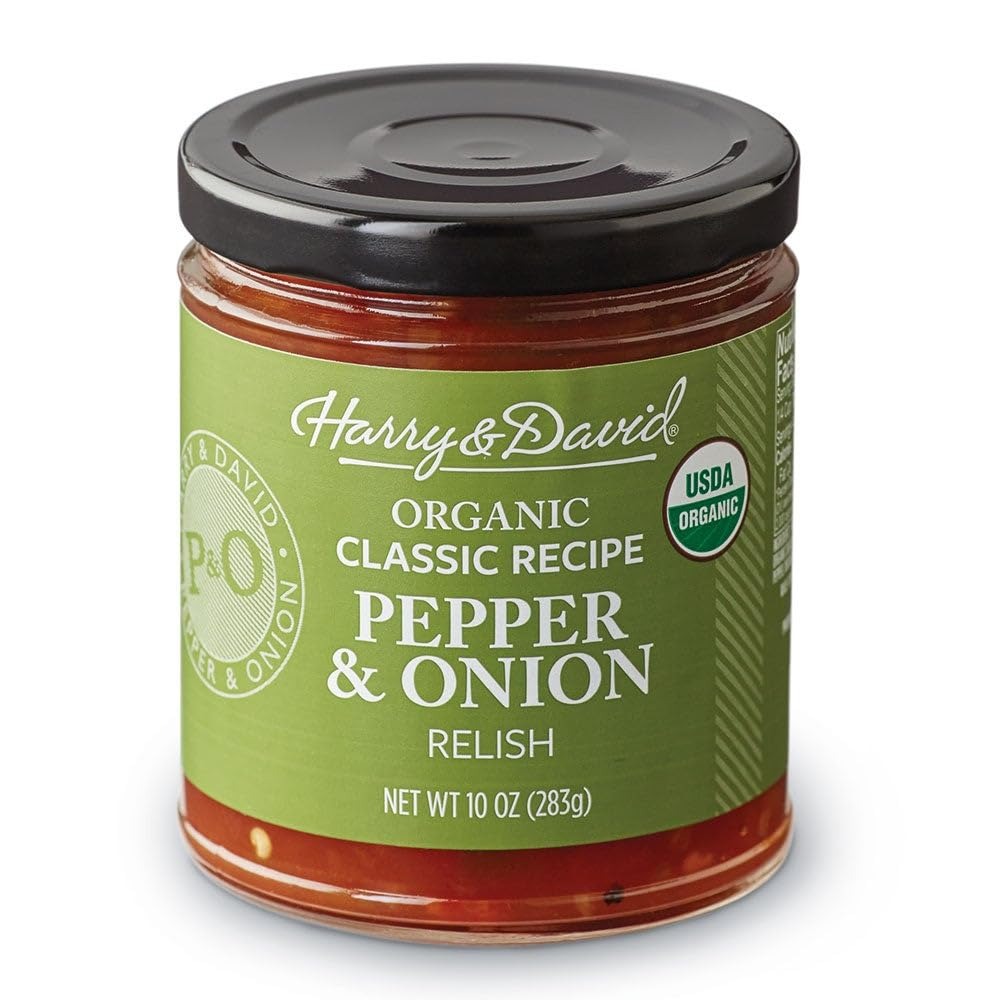
Item Name: Harry & David Organic Classic Pepper & Onion Relish (10 Ounces)
Bullet Point 1: Mixing rich, savory flavor with a touch of sweetness, this organic relish features a blend of tomatoes, onions, bell peppers, and vinegar, with jalapenos for a hint of spice.
Bullet Point 2: This sweet pepper relish is enjoyable on its own or can be mixed with cream cheese to create a delicious dip or spread.
Bullet Point 3: Add this relish to holiday, birthday, or thinking-of-you gift baskets, or serve it during casual dinners and special occasions.
Bullet Point 4: America's first choice for fruit and food gifts since 1934, Harry & David is committed to providing premium quality and excellence in every way.
Bullet Point 5: USDA Organic; contains 10 ounces; made in the USA.
Product Description: Add all-natural flavor to gourmet dishes or holiday gift baskets with Harry & David Organic Classic Pepper & Onion Relish. Mixing rich, savory flavor with a touch of sweetness, this organic relish features a blend of tomatoes, onions, bell peppers, and vinegar, with jalapenos for a hint of spice. This sweet pepper relish is enjoyable on its own or can be mixed with cream cheese to create a delicious dip or spread. Add this relish to holiday, birthday, or thinking-of-you gift baskets, or serve it during casual dinners and special occasions. America's first choice for fruit and food gifts since 1934, Harry & David is committed to providing premium quality and excellence in every way. USDA Organic; contains 10 ounces; made in the USA.
Value: 10.0
Unit: Ounce

Price: 11.83